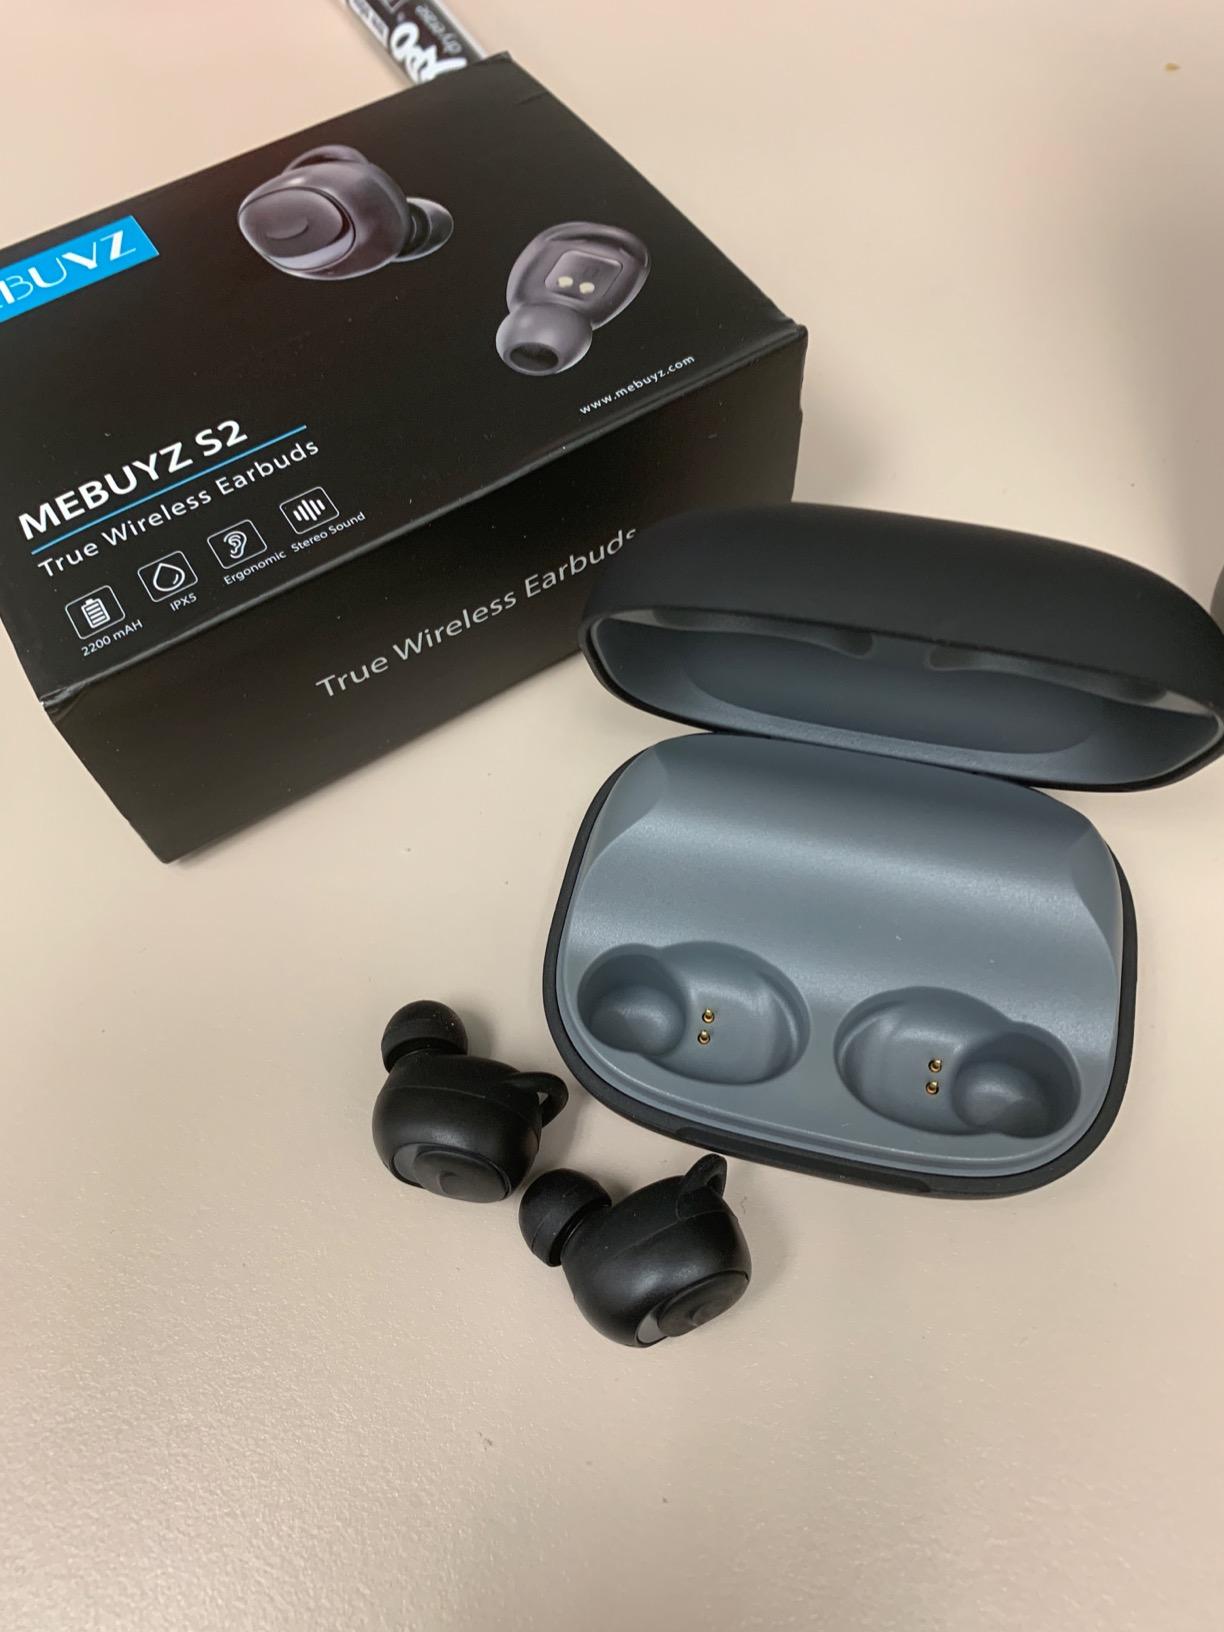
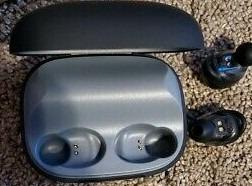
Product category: earbuds
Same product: yes